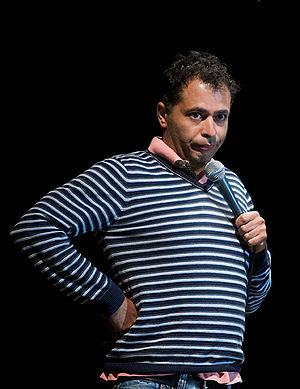
Omar Marzouk
Omar Marzouk.